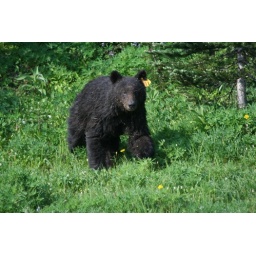
The bear crossed the road in fron of our van on the way to Hurricane Ridge in Olympic National Park, WA